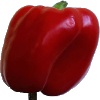
Label: Pepper Red 1